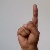
The image shows a hand gesture representing the letter 'D' in Indian Sign Language.